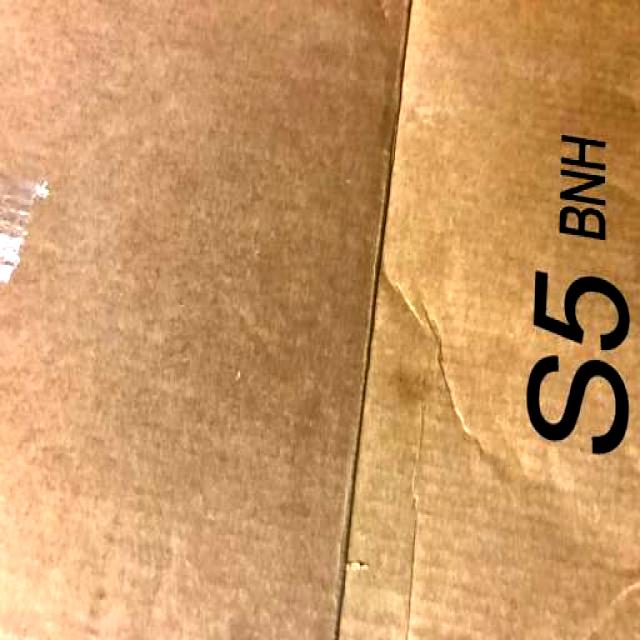
Label: Cardboard